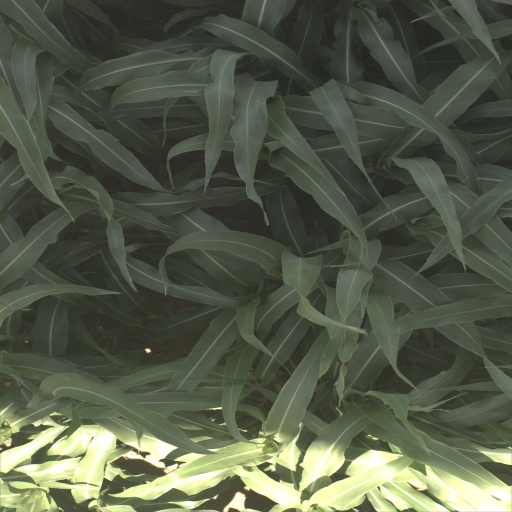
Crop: sorghum